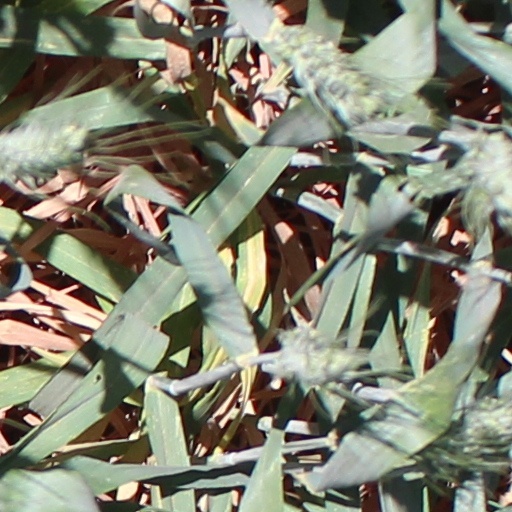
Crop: wheat